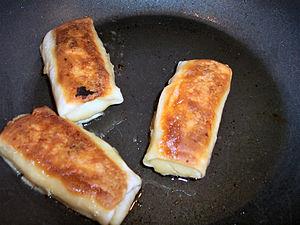
Un blini est une variété de galette épaisse, sorte de crêpe de grande taille, souvent servie en relation avec un rituel ou des fêtes religieuses.